Snowshoe hare

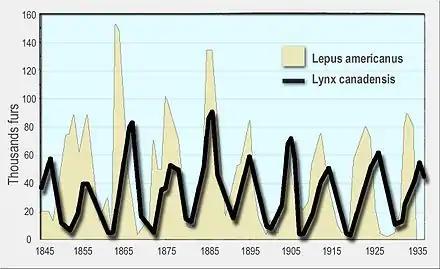
Numbers of snowshoe hare (yellow, background) and Canada lynx (black line, foreground) furs sold to the Hudson's Bay Company. Canada lynx eat snowshoe hares.

The gestation period is 35 to 40 days; most studies report 37 days as the average length of gestation. Litters average three to five leverets depending on latitude, elevation, and phase of population cycle, ranging from one to seven. Deep snow-pack increases the amount of upper-branch browse available to snowshoe hares in winter, and therefore has a positive relationship with the nutritional status of breeding adults. Litters are usually smaller